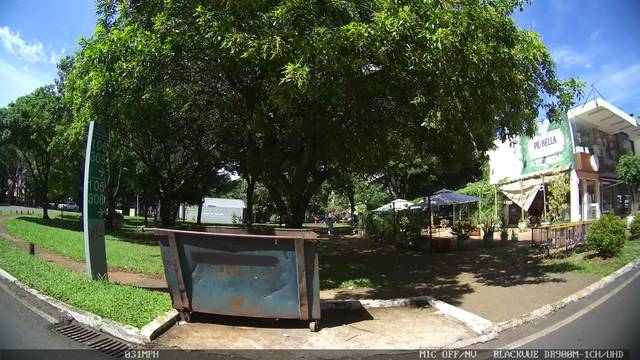
Region: Brazil
Coordinates: -15.808, -47.896